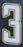
Number: 3